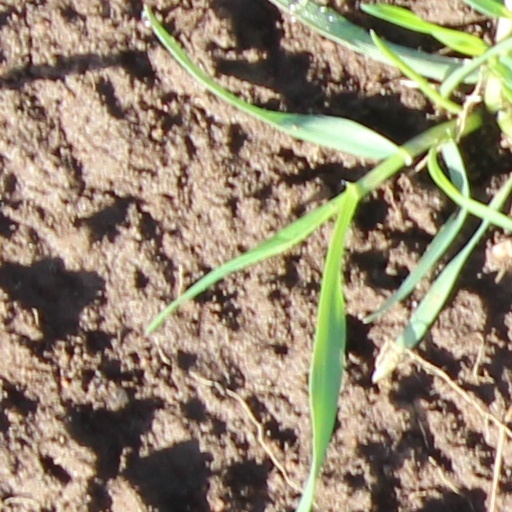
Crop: wheat